Siren (mythology)

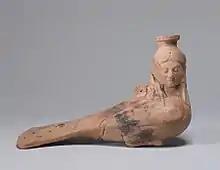
Archaic perfume vase in the shape of a siren,

The etymology of the name is contested. Robert S. P. Beekes has suggested a Pre-Greek origin. Others connect the name to σειρά ("seirá", "rope, cord") and εἴρω ("eírō", "to tie, join, fasten"), resulting in the meaning "binder, entangler", i.e. one who binds or entangles through magic song. This could be connected to the famous scene of Odysseus being bound to the mast of his ship, to resist their song.